American Woolen Company Foxcroft Mill

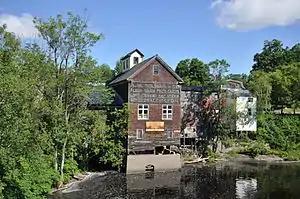
Wooden buildings near the mill but never part of it.

The American Woolen Company Foxcroft Mill or Mayo & Son Woolen Mill is a group of seven historic buildings and three structures on East Main Street in downtown Dover-Foxcroft, Maine. The district is located on . The Foxcroft Mill is located on the west side of the Piscataquis River, which flows through downtown Dover-Foxcroft. The buildings were built between 1844 and 1941, and have been listed on the National Register of Historic Places.